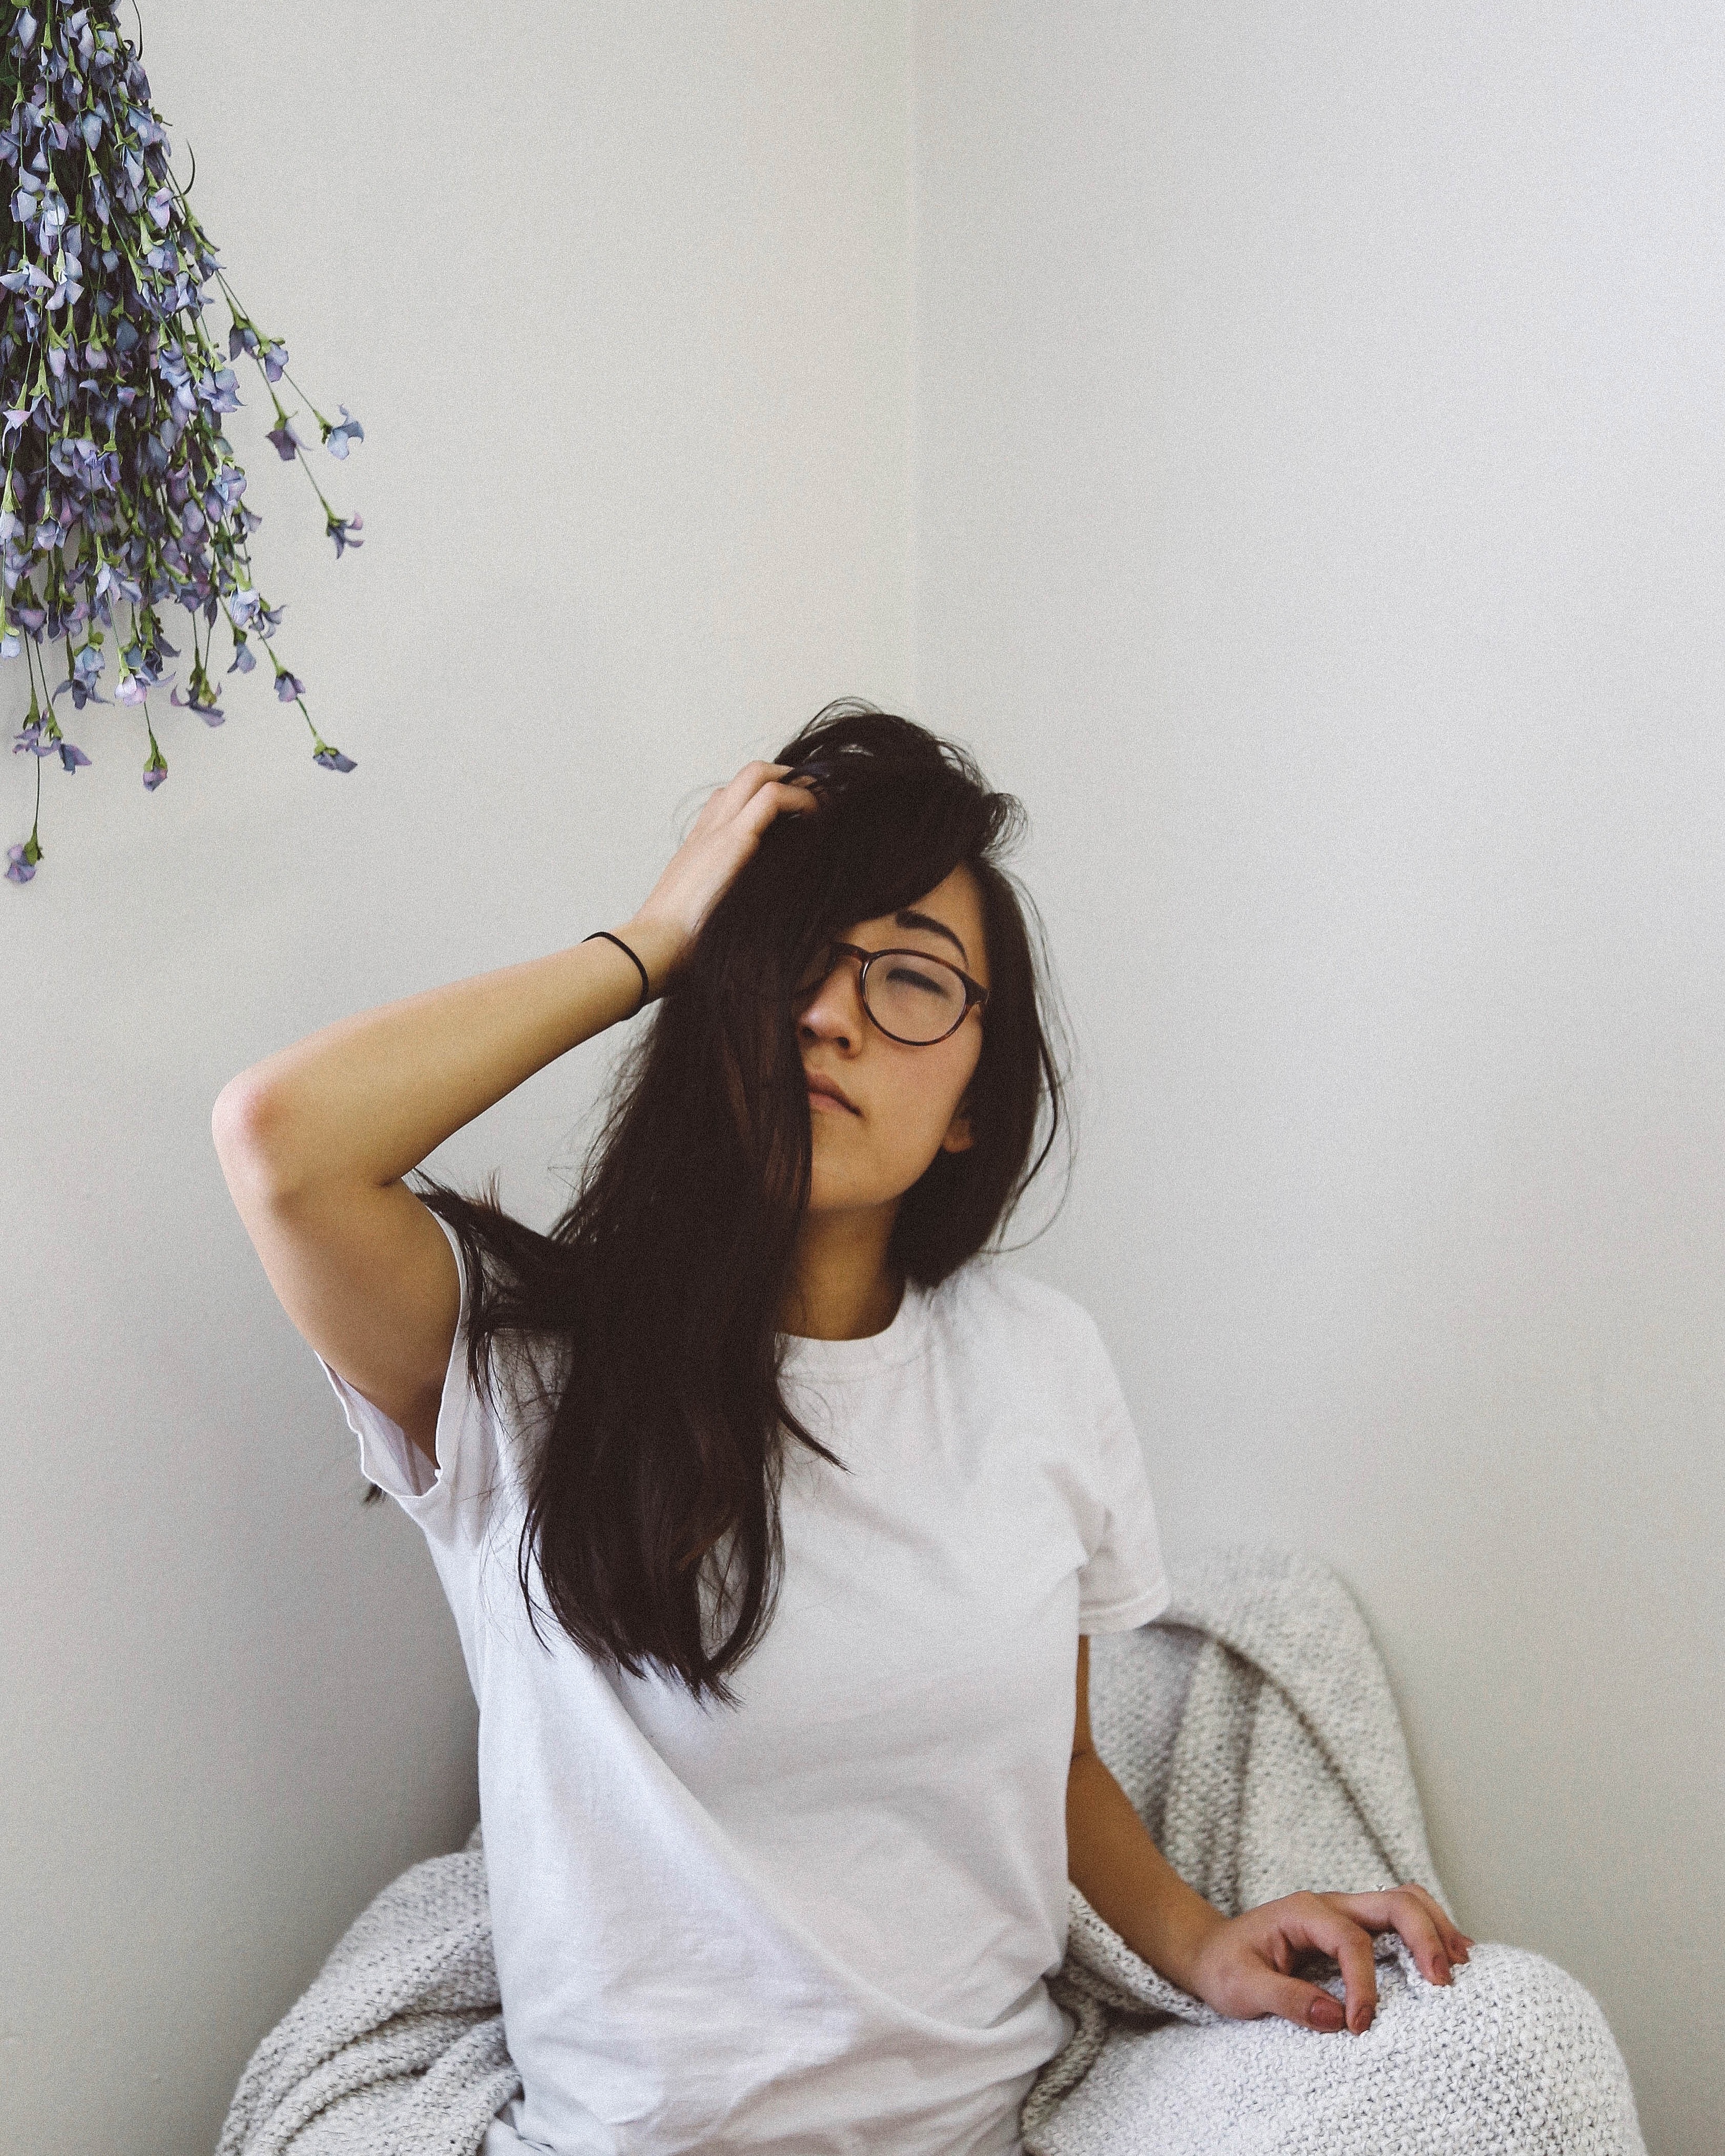
hand, person, girl, woman, hair, white, photography, leg, portrait, model, finger, spring, sitting, fashion, lady, hairstyle, long hair, human body, dress, photograph, skin, beauty, abdomen, photo shoot, brown hair, sense, portrait photography, human positions, art model